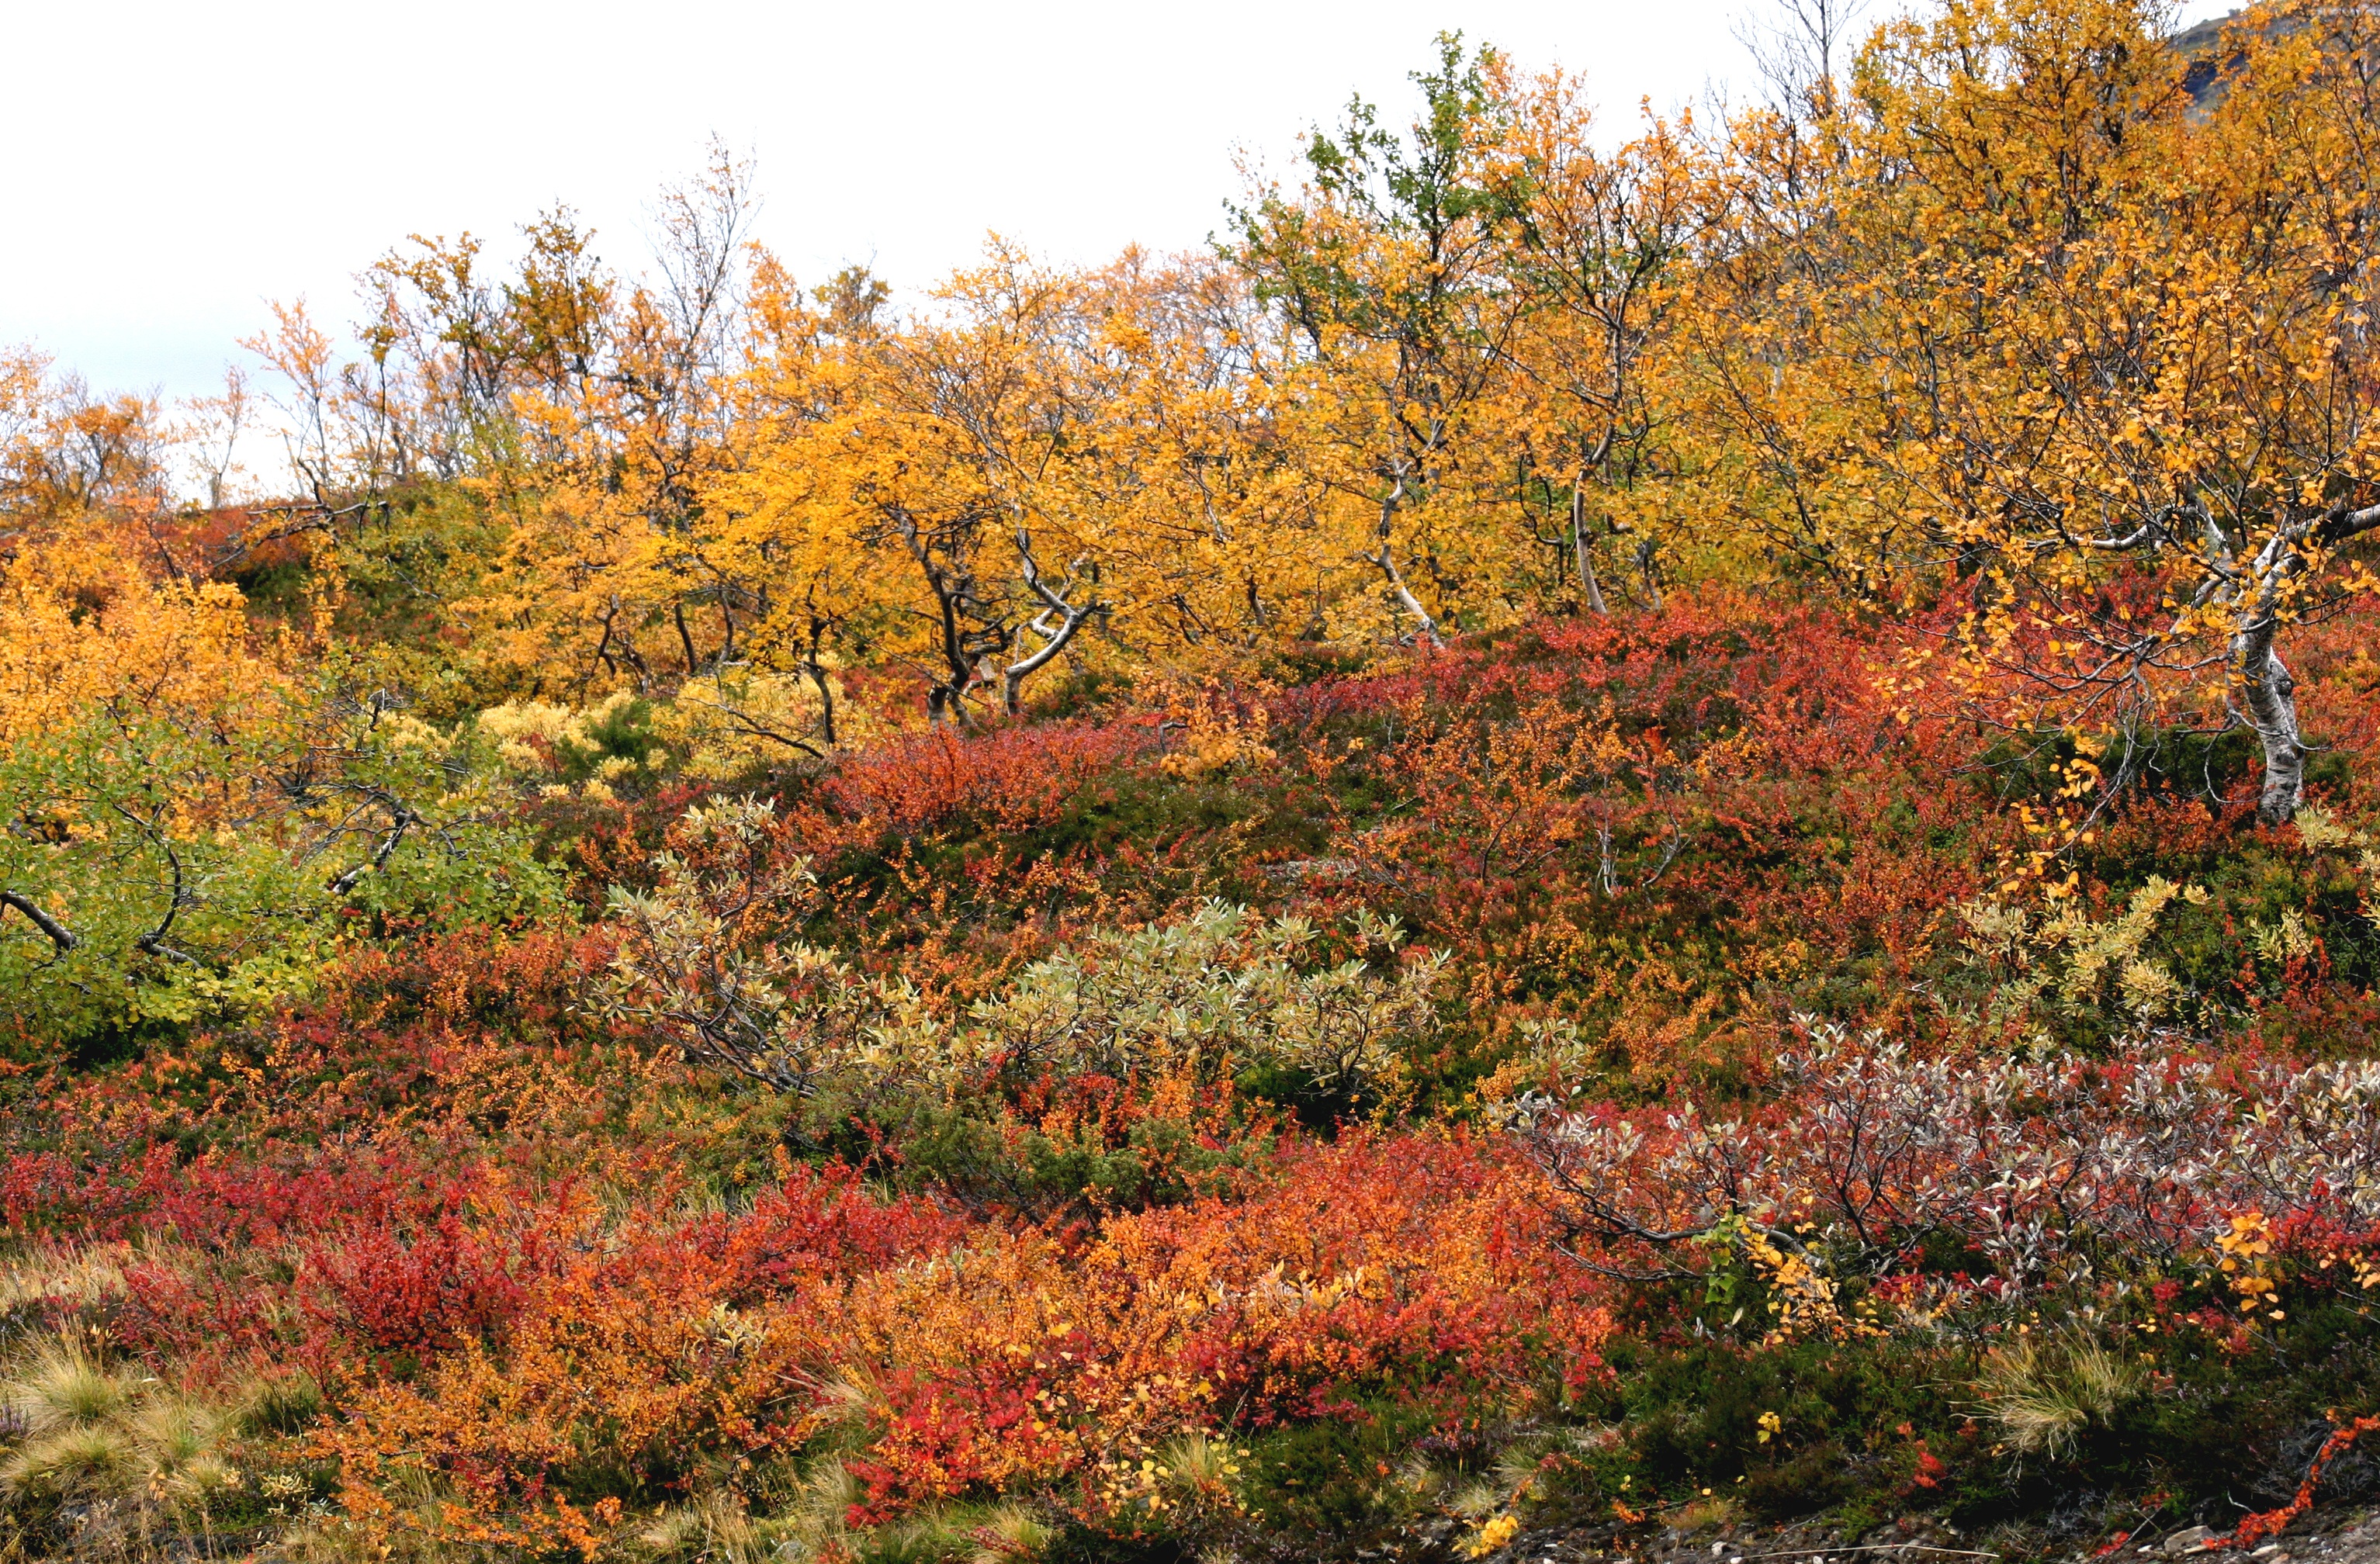
tree, plant, prairie, leaf, flower, autumn, botany, season, maple tree, vegetation, shrub, landscapes, deciduous, woodland, ecosystem, beautifully, flowering plant, yellow bush, woody plant, temperate broadleaf and mixed forest, land plant